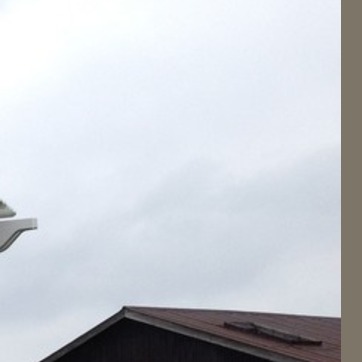
Material: sky